San Mateo, California

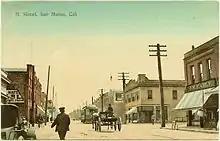
Interurban Railroad Car riding in downtown San Mateo,

The Howard Estate was built in 1859 on the hill accessed by Crystal Springs Road; the building, named "El Cerrito", eventually was moved to Hillsborough and served as its Town Hall starting from in 1910, but it has since been demolished. The Parrott Estate was erected in 1860 in the same area, giving rise to two conflicting names for the hill, Howard Hill and Parrot Hill. After use of the automobile changed traffic patterns, neither historic name was commonly applied to that hill. Once San Mateo was incorporated on September 4, 1894, its first mayor was Captain A.H. Payson, a son-in-law of Parrott.